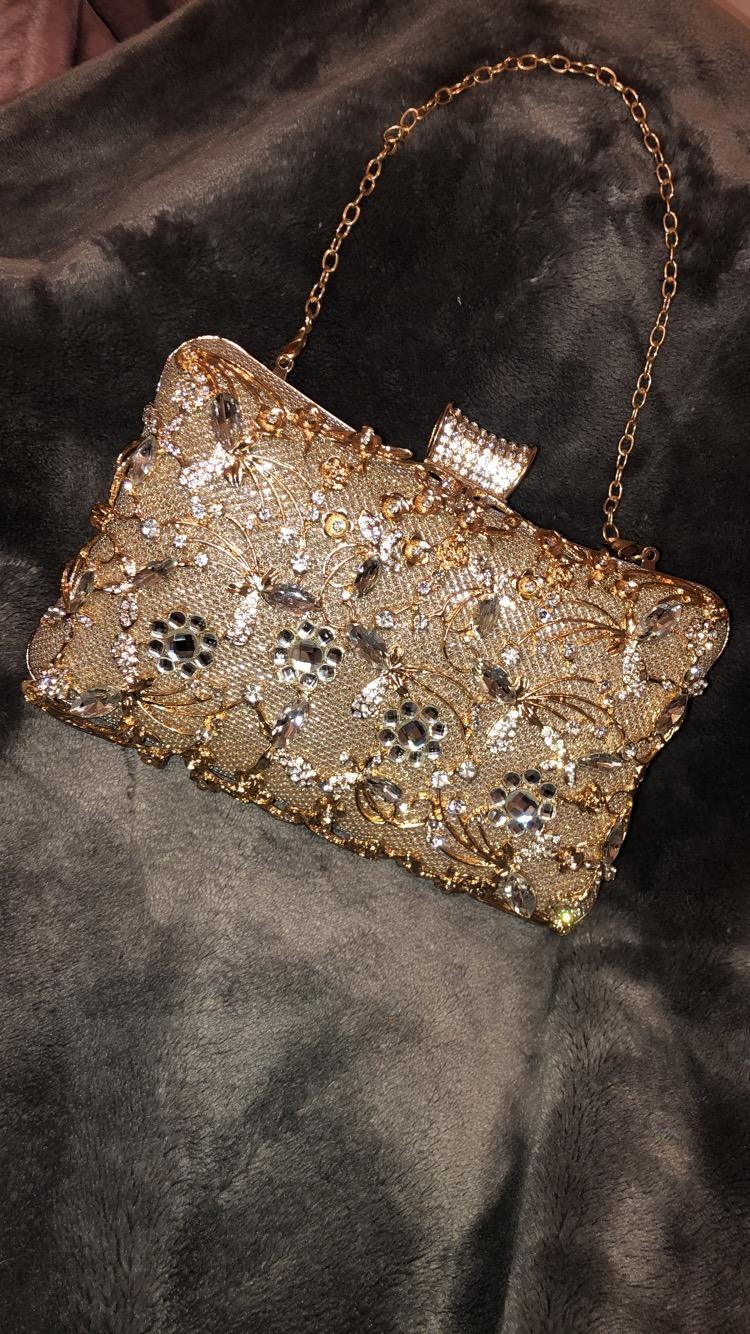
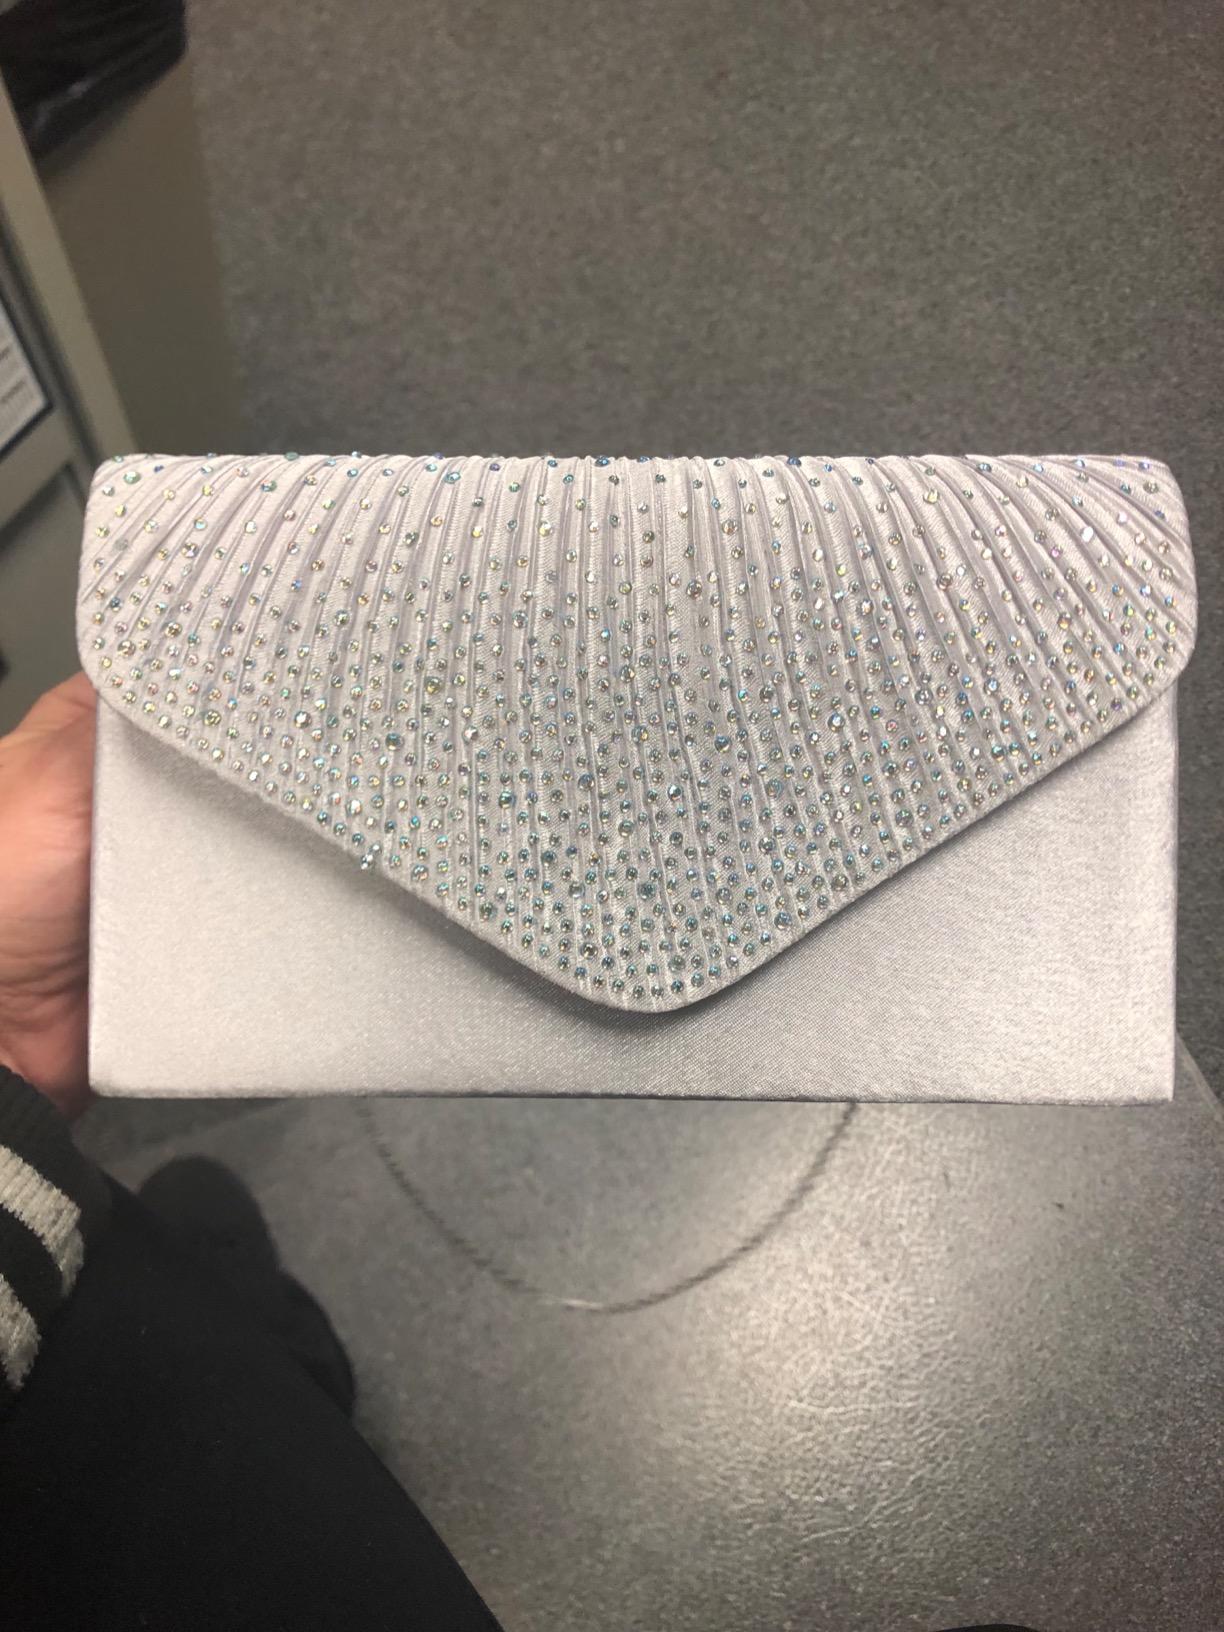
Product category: accessories_handbag
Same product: no